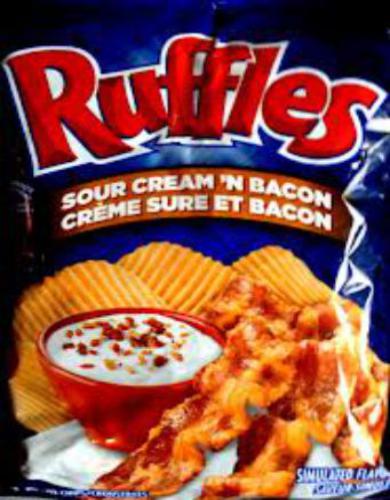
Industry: Food